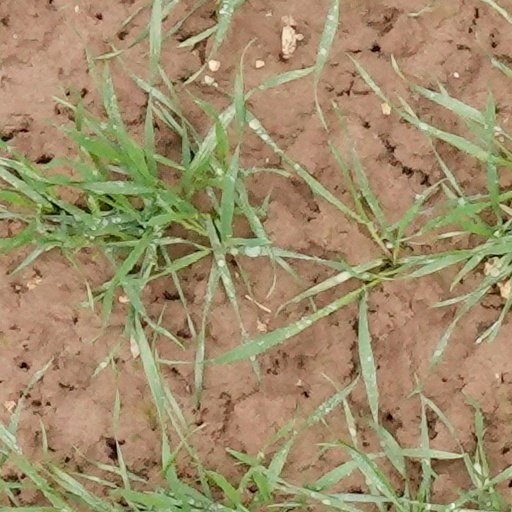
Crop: wheat